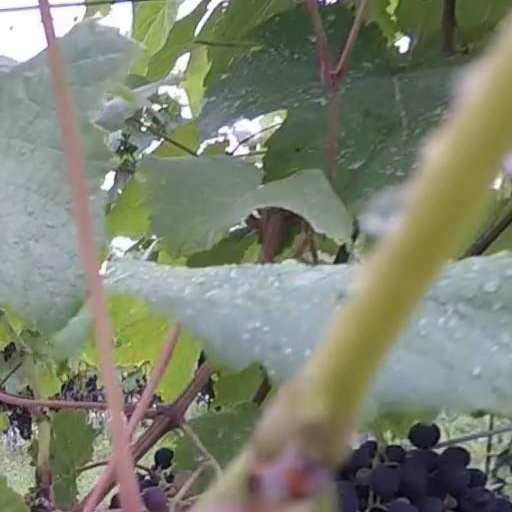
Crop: grape